Byzantine economy

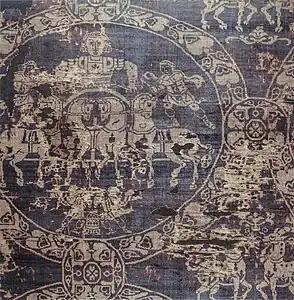
The Shroud of Charlemagne, a polychrome Byzantine silk, 9th century. Paris, Musée National du Moyen Âge.

The Byzantine state used silk both as a means of payment and in diplomacy. Raw silk was bought from China and made up into fine brocades and cloth-of-gold that commanded high prices through the world. In the mid-sixth century two monks smuggled silk worms out of China into the empire, and subsequently the overland silk-trade became less important. After Justinian I the manufacturing and sale of silk became an imperial monopoly, with processing limited to imperial factories, and product sold to authorized buyers. The raw-silk merchants could buy the raw silk from outside Constantinople but did not themselves have the authority to travel outside the city to get it — possibly in order not to jeopardize the activities of the provincial merchants selling the silk.